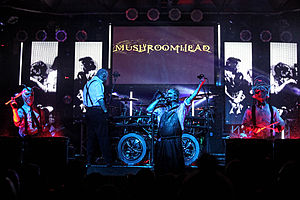
Mushroomhead
Mushroomhead er et amerikansk industrial metal-band dannet i 1993 i Cleveland, Ohio. Bandet er kendt for deres masker og maling og deres alternative musik, da det er en blanding af heavy metal og elektronisk. De har solgt 880.000 enheder, udgivet 7 studiealbum og 15 musikvideoer.